Primary triad

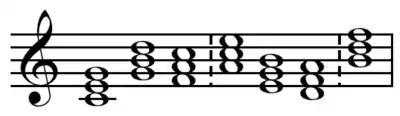
Diatonic functions in hierarchical order in C

In a minor key triads i and iv are minor chords, but in chord V the leading-tone is generally raised to form a major chord. For example, in A minor the primary triads are Am, Dm and E. Chord v (minor) in a minor key might be expected to be a primary triad, but its use is rare in common practice harmony.